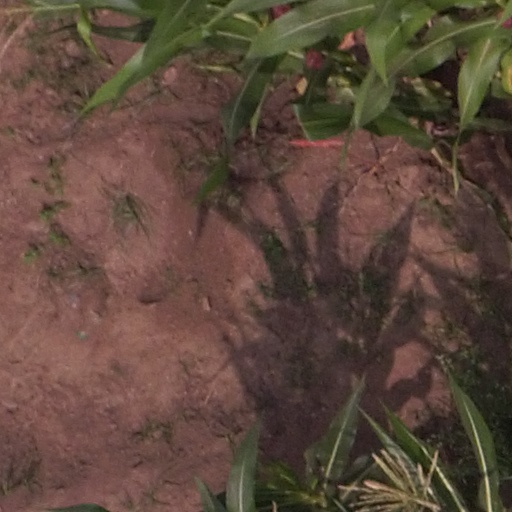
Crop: maize; corn